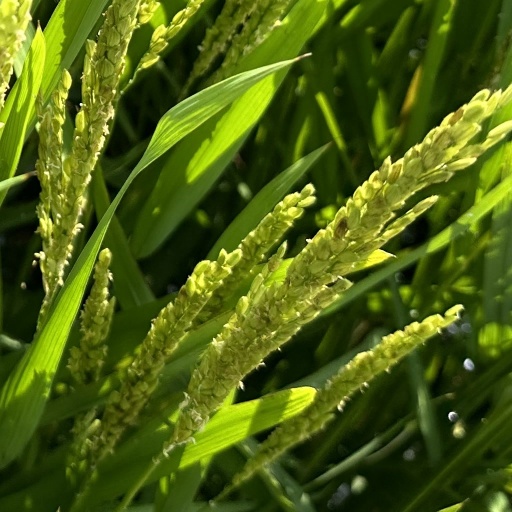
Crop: rice